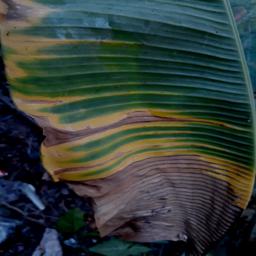
Label: POTASSIUM DEFICIENCY